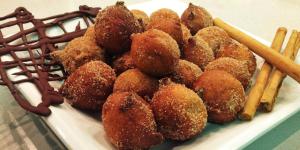
bunuelos de pascua